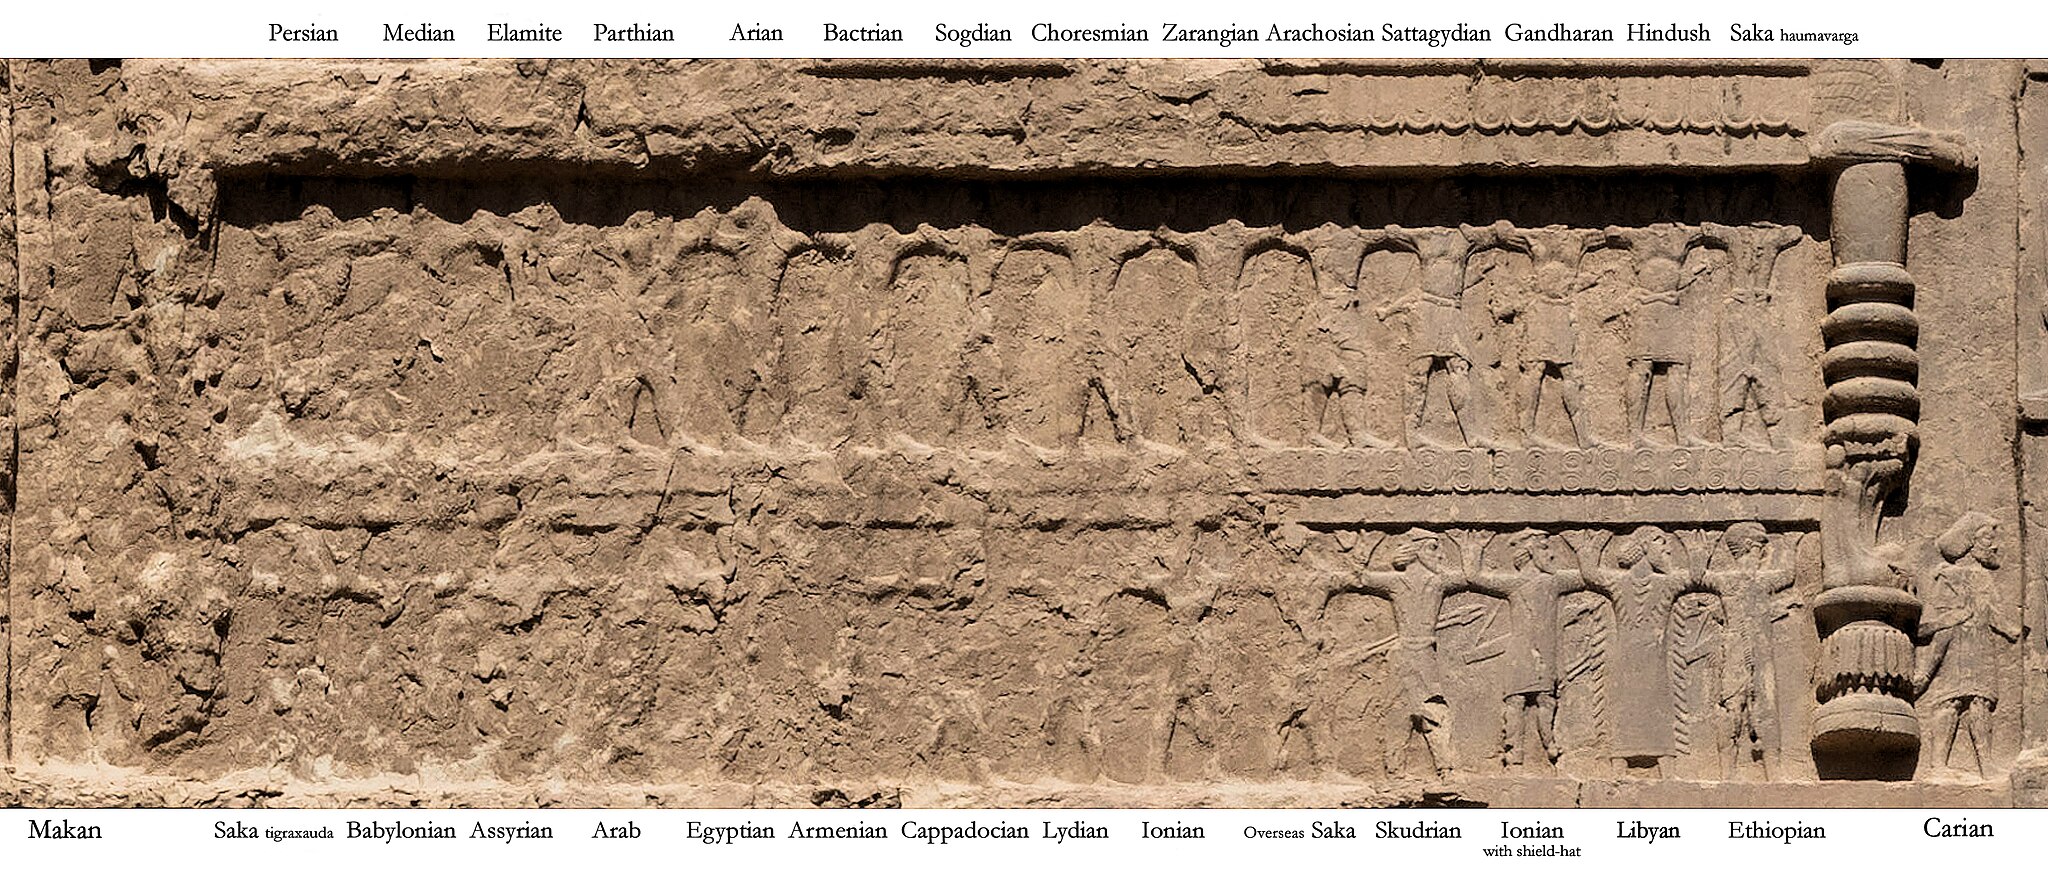
Title: Darius II soldiers with labels
Description: Darius II soldiers with labels
Date: 2018-12-18
Categories: Tomb of Darius II, Extracted images, Derivative works from images by User:Poco a poco